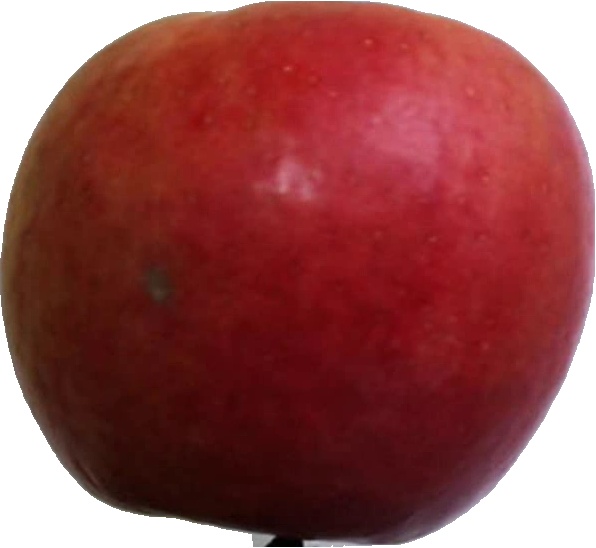
Label: apple_crimson_snow_1